Textile testing

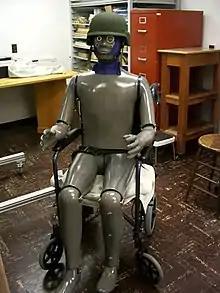
A thermal manikin being used to test helmet padding

A thermal manikin is a device for analysing the thermal interface of the human body and its environment. It assesses the thermal comfort and insulation properties of clothing, such as protective gear for the military.